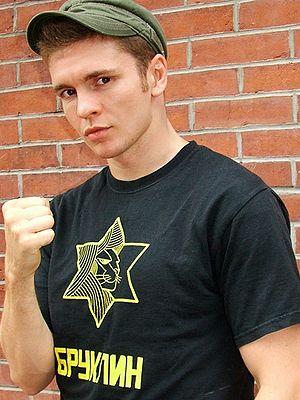
Yuri Foreman est un boxeur israélien né le 5 août 1980 à Gomel, Biélorussie.